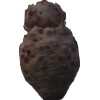
Label: celery